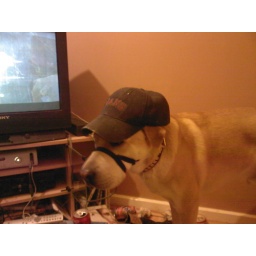
a dog in a hat